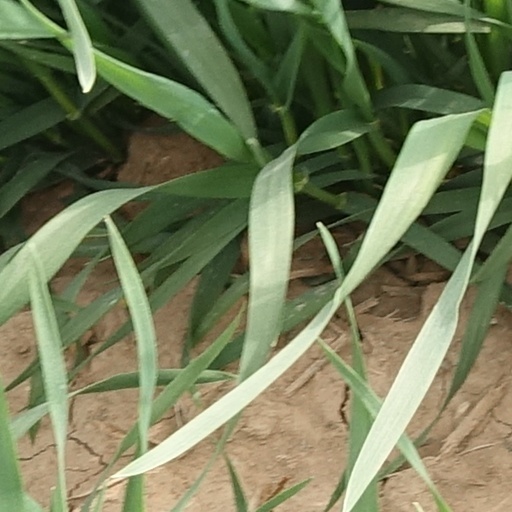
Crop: wheat